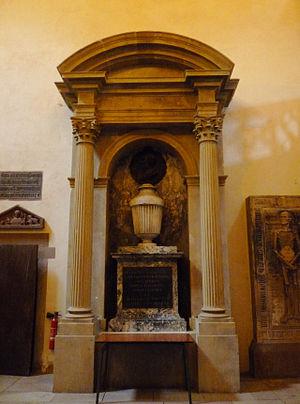
Monument funéraire de l'historien Jean Daniel Schoepflin à l'église Saint-Thomas de Strasbourg (1773-1776)
Jean-Daniel Schoepflin, né le 6 septembre 1694 à Sulzburg et mort le 7 août 1771 à Strasbourg, est un historien et bibliophile, badois par son père, alsacien par sa mère et strasbourgeois d'adoption, qui fut professeur d'histoire et d'éloquence latine à l'université de Strasbourg, conseiller et historiographe du roi Louis XV. Ses publications sur l'histoire de l'Alsace et des régions alentour, ainsi que son travail de généalogiste princier lui firent acquérir une renommée européenne qui participa à l'« âge d'or » universitaire de Strasbourg au XVIIIᵉ siècle. Auteur de L'Alsace illustrée, l'un des plus importants ouvrages de l'histoire alsacienne, il est l'un des fondateurs de la méthode historique moderne.